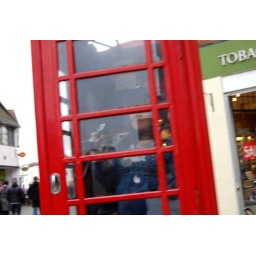
Japanese girl struggles to escape from man-eating phone box, Stratford upon Avon